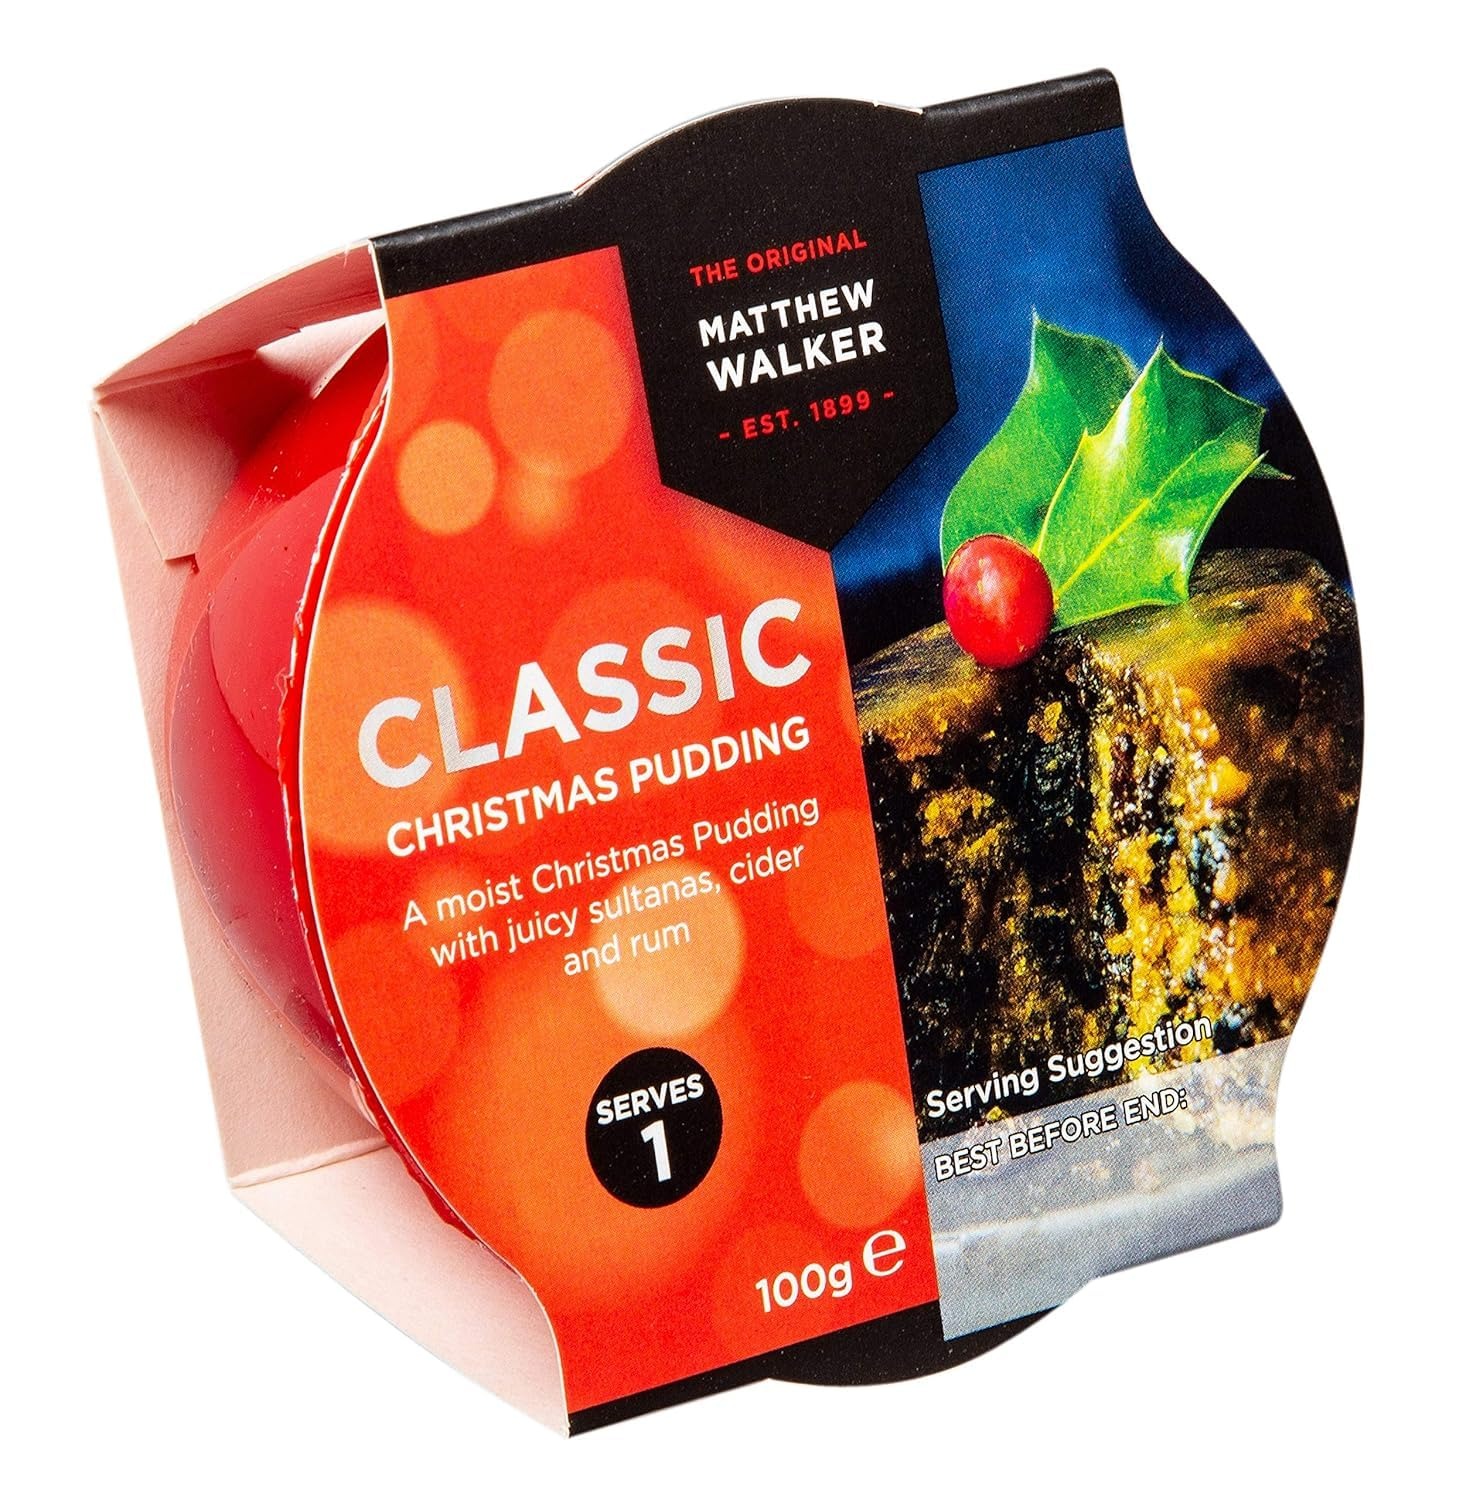
Item Name: Matthew Walker Classic Christmas Pudding - 100g (4 PK)
Bullet Point 1: Imported from the United Kingdom
Bullet Point 2: Net Weight 3.5 ounces (100 grams)
Bullet Point 3: Traditional recipe
Bullet Point 4: Available in 1 or 4 Packs
Product Description: Enjoy this classic Christmas Pudding by Matthew Walker this holiday. This 100 gram pudding is made using the same traditional recipe that's been used for over 100 years. 13 ingredients, said to represent Jesus and his 12 apostles, are blended to bring you this decadent pudding, reminiscent of home made. We recommend serving your Christmas pudding with clotted or devon cream, brandy sauce, or brandy butter. Net Weight: 3.5 ounces (100 grams) Ingredients: Sultanas (31%) (contains Cottonseed Oil), Sugar, Breadcrumbs (Wheat Flour, Wholemeal Wheat Flour, Wheat Germ, Yeast, Salt), Water, Cider (7%), Palm Oil, Wheat Flour, Molasses, Candied Citrus Peel (Glucose, Orange Peel, Sugar, Lemon Peel, Acidity Regulator: Citric Acid), Salt, Mixed Spice
Value: 14.0
Unit: Ounce

Price: 23.01